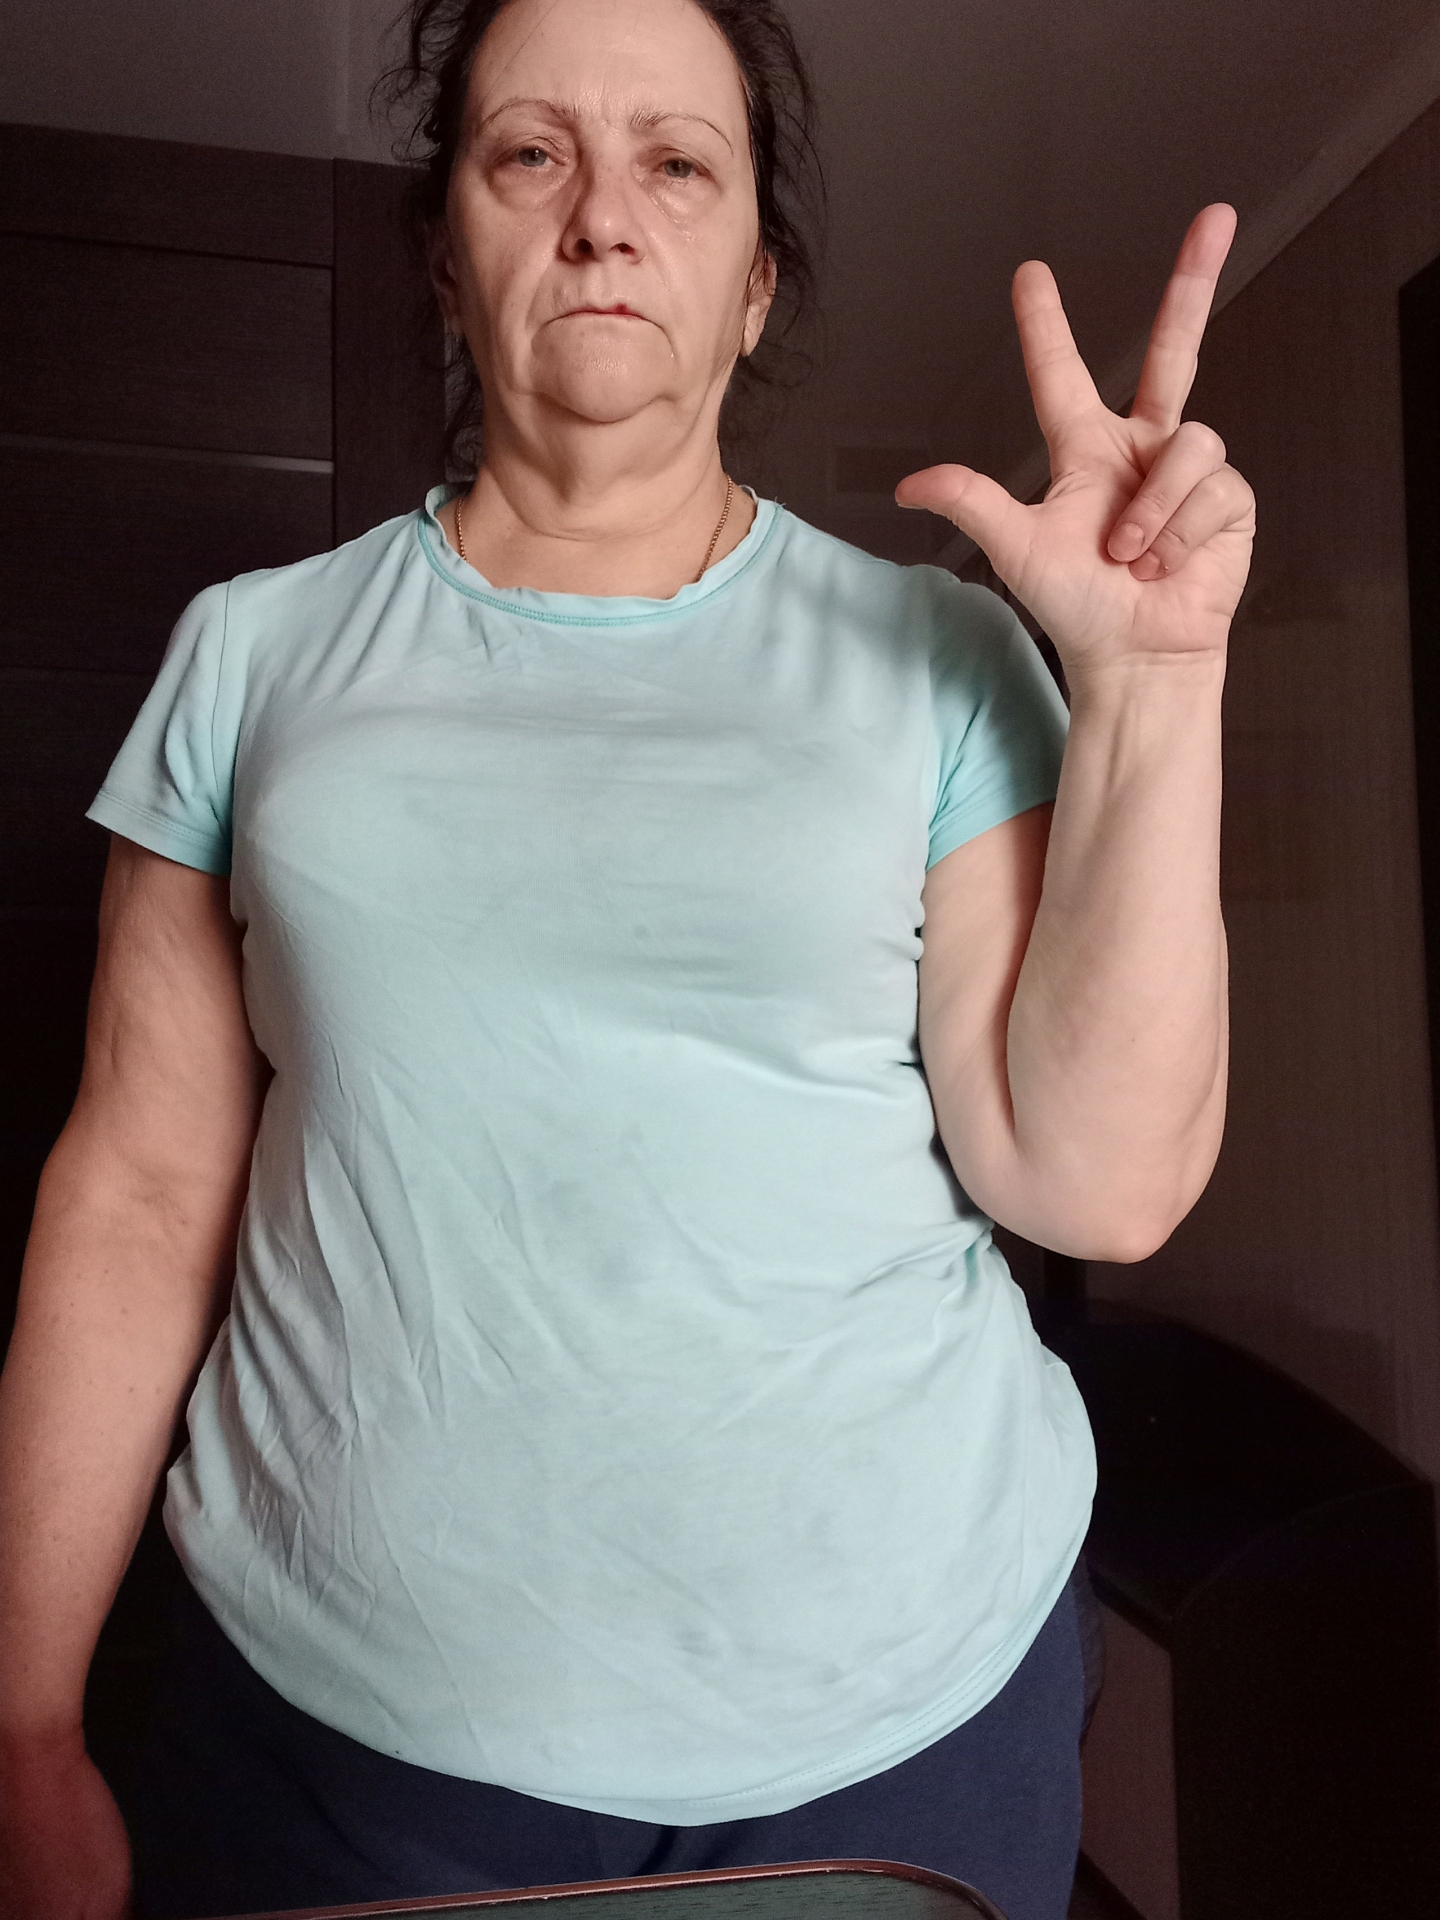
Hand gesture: three2